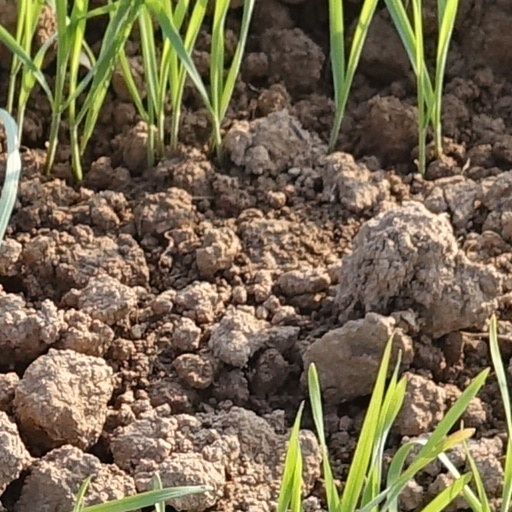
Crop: wheat